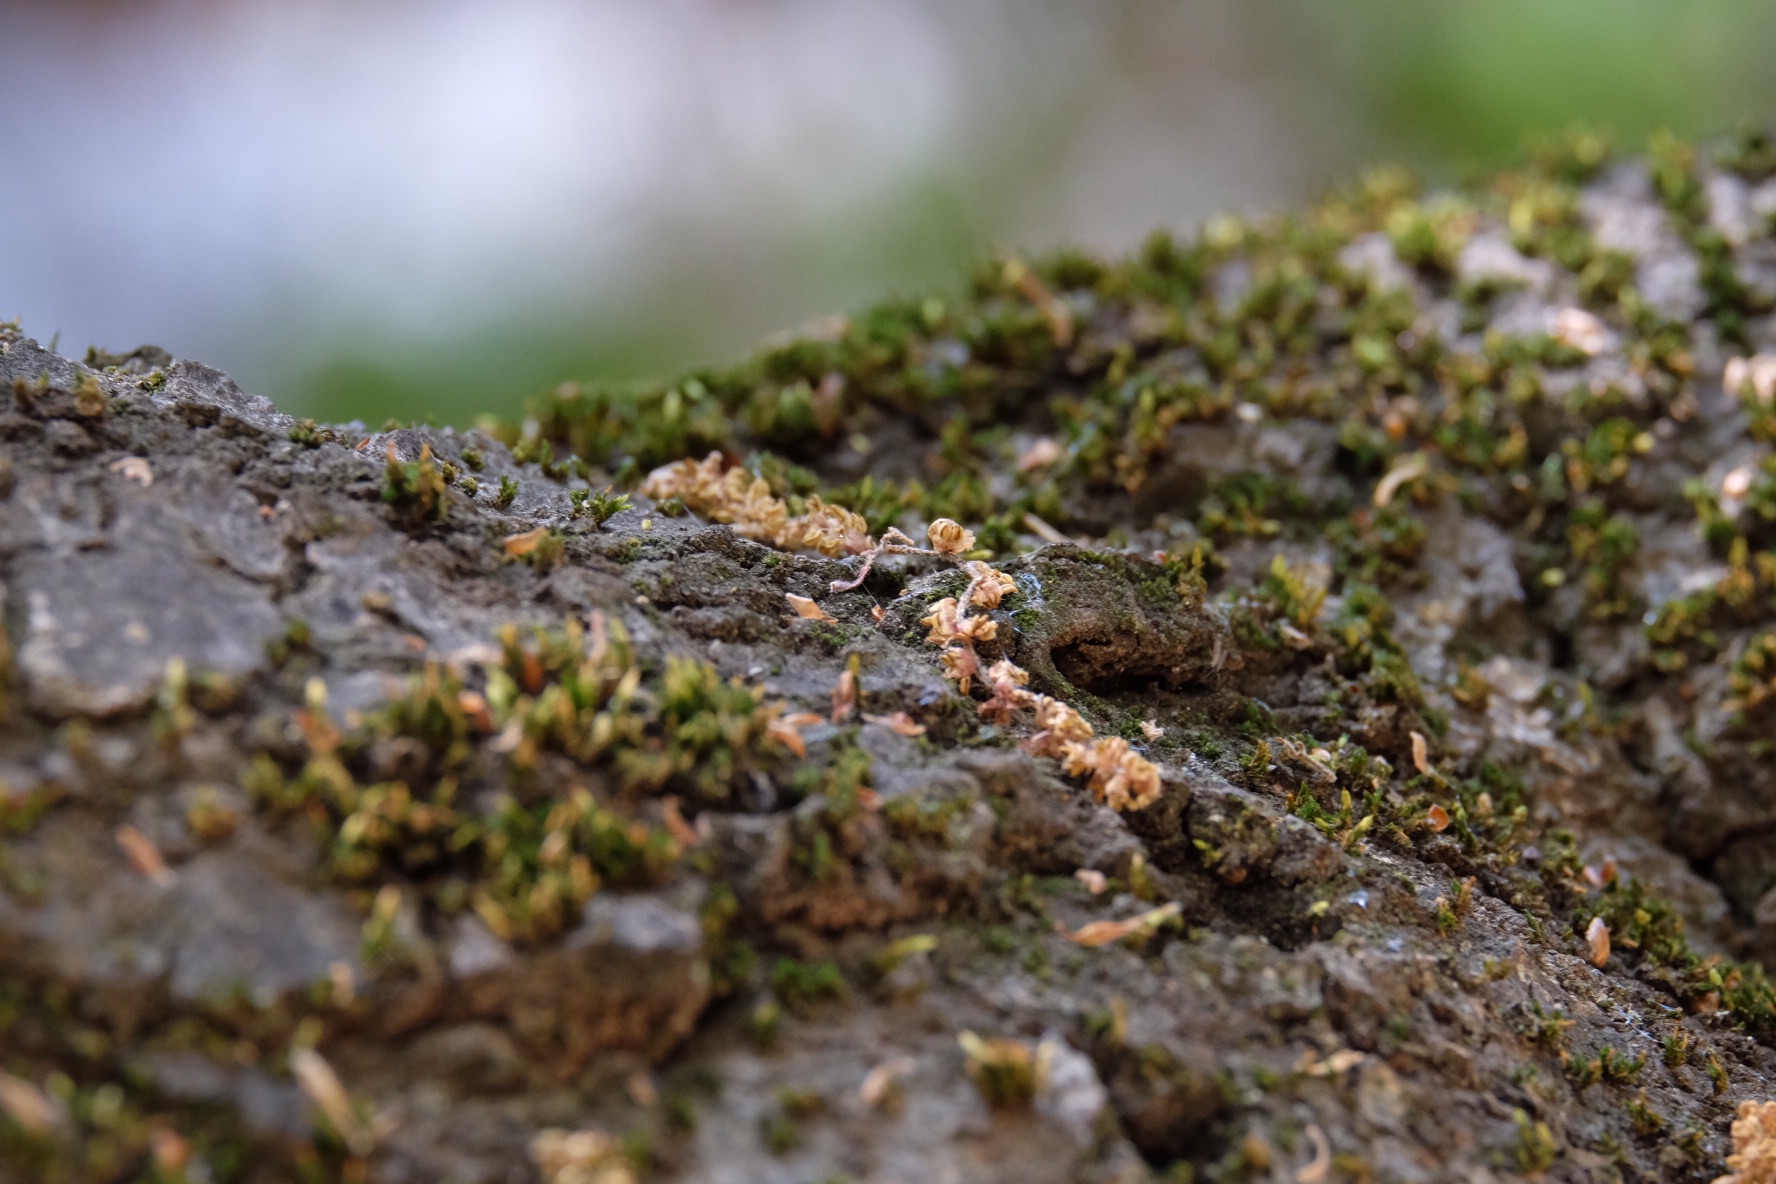
tree, nature, forest, grass, plant, leaf, flower, moss, wildlife, green, autumn, soil, flora, fauna, close up, macro photography